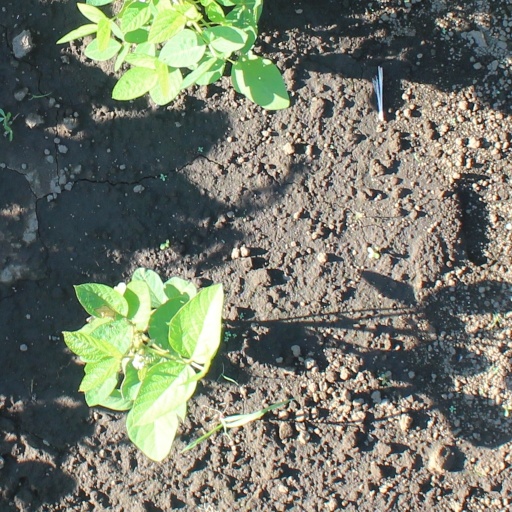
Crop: soybean